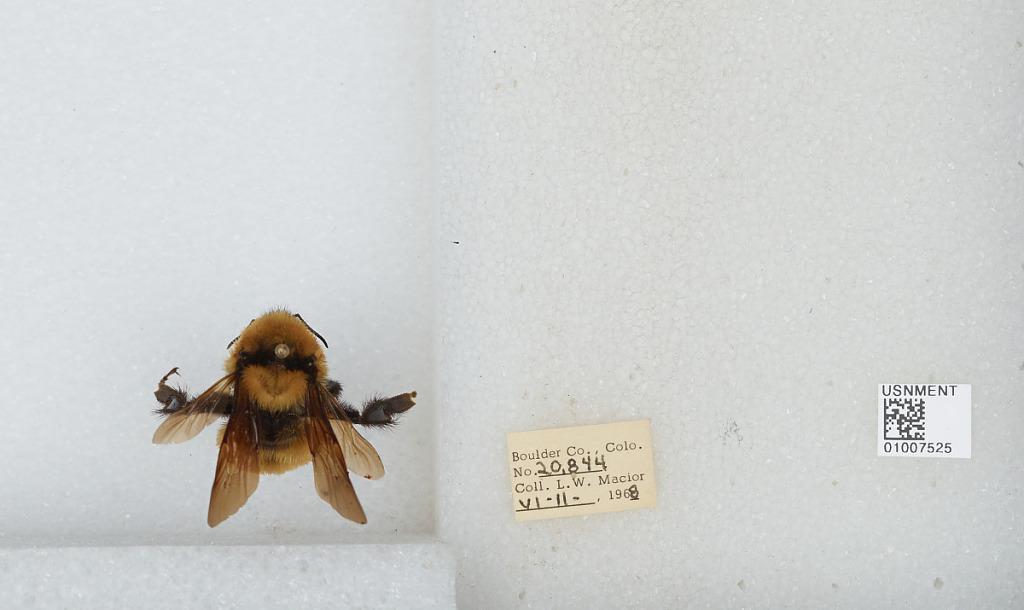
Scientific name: Bombus (Fervidobombus) fervidus fervidus (Fabricius)
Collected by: L. Macior
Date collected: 1968-6-11
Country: United States
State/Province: Colorado
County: Boulder
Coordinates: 40.09, -105.36